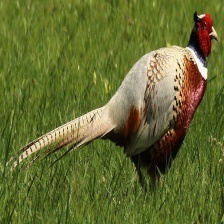
Species: RING-NECKED PHEASANT
Scientific name: PHASIANUS COLCHICUS